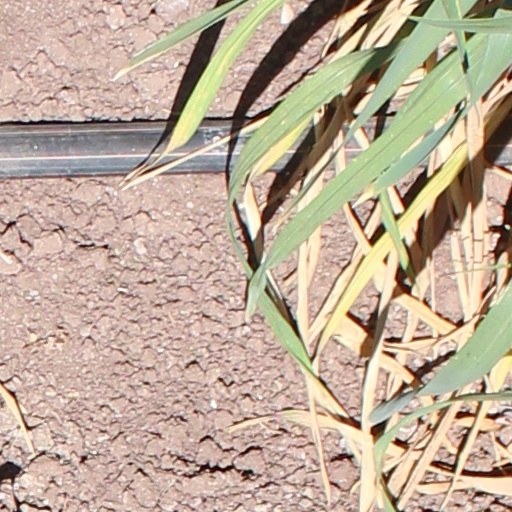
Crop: wheat